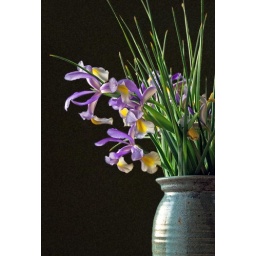
The last light of day came in through our window and lit this bouquet